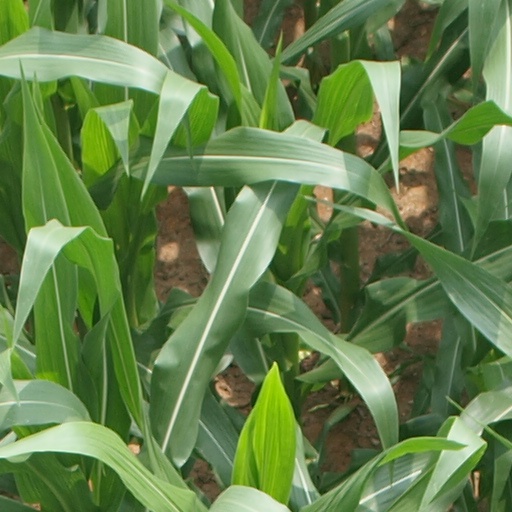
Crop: maize; corn